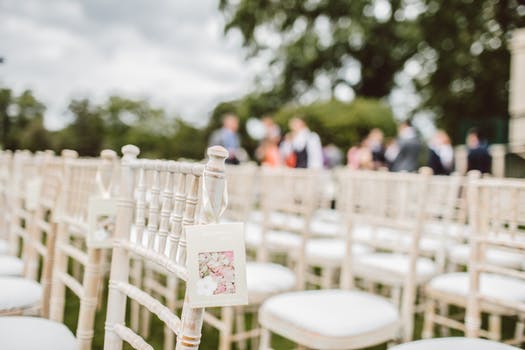
Label: No Watermark